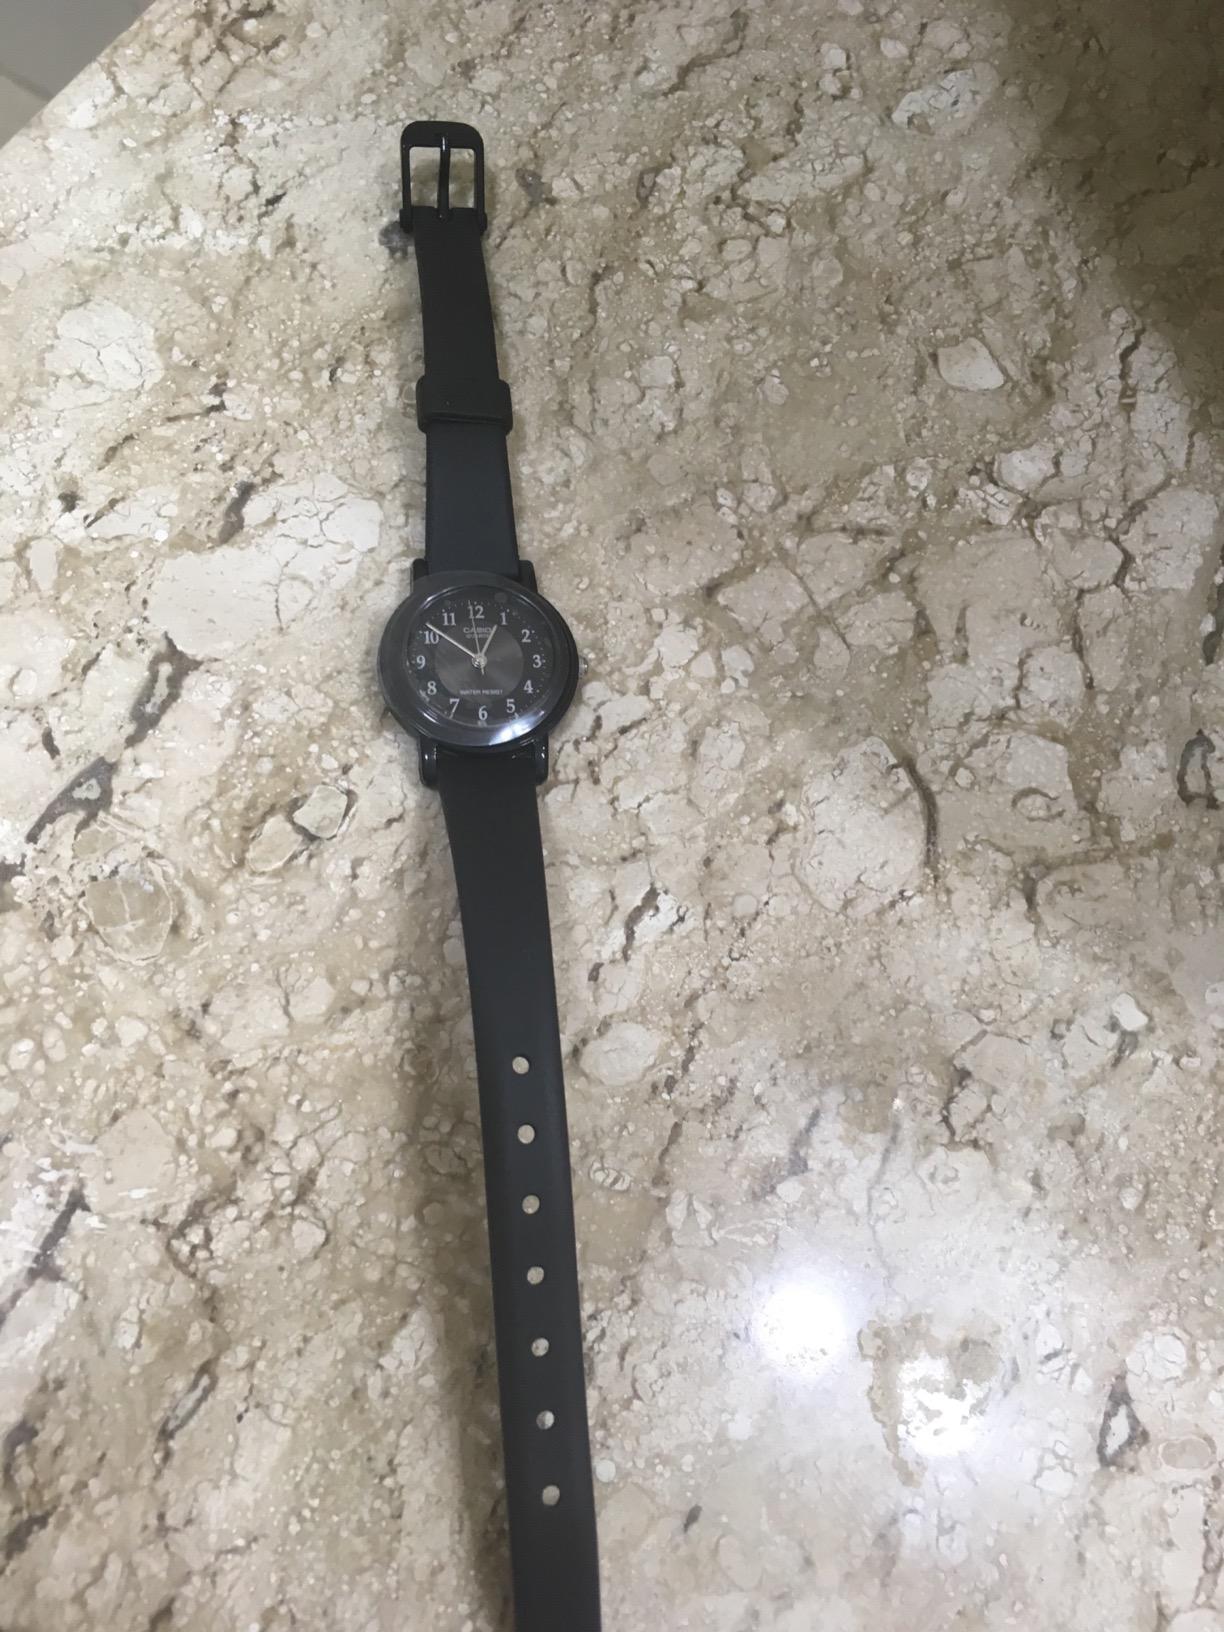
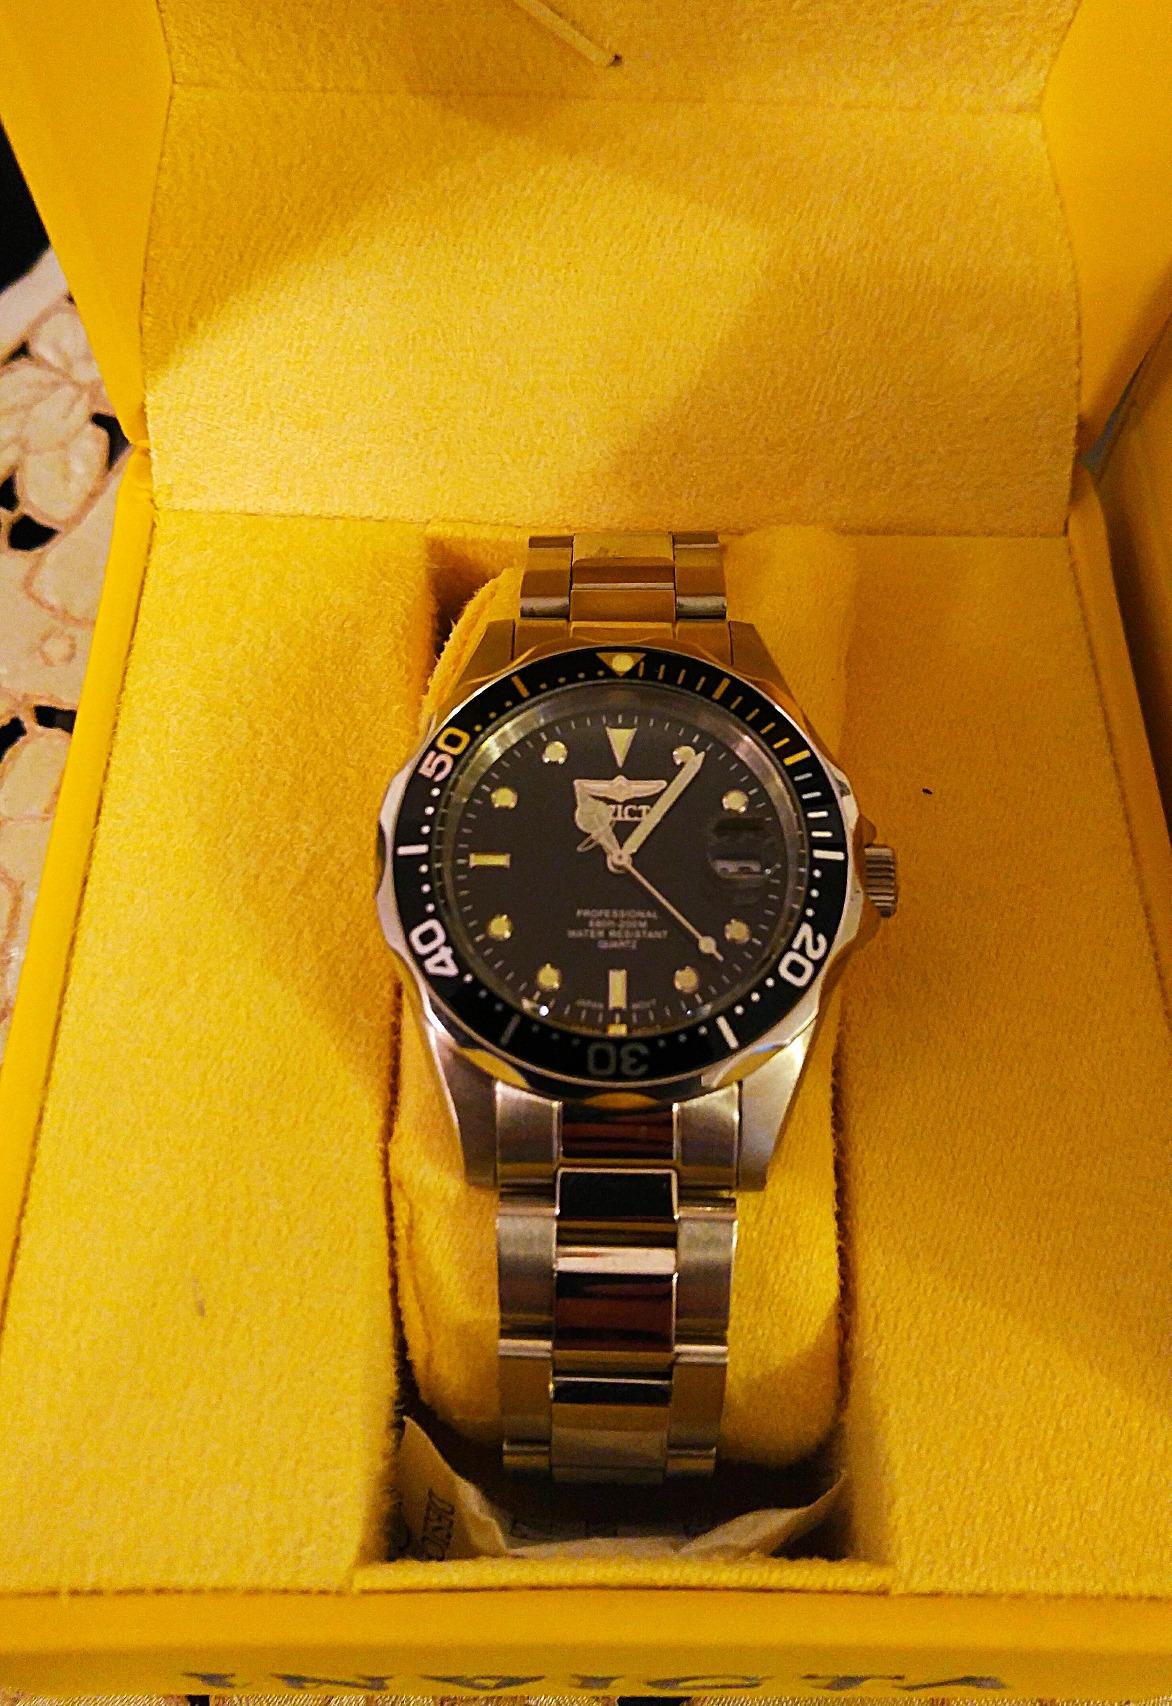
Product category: accessories_watch
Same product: no